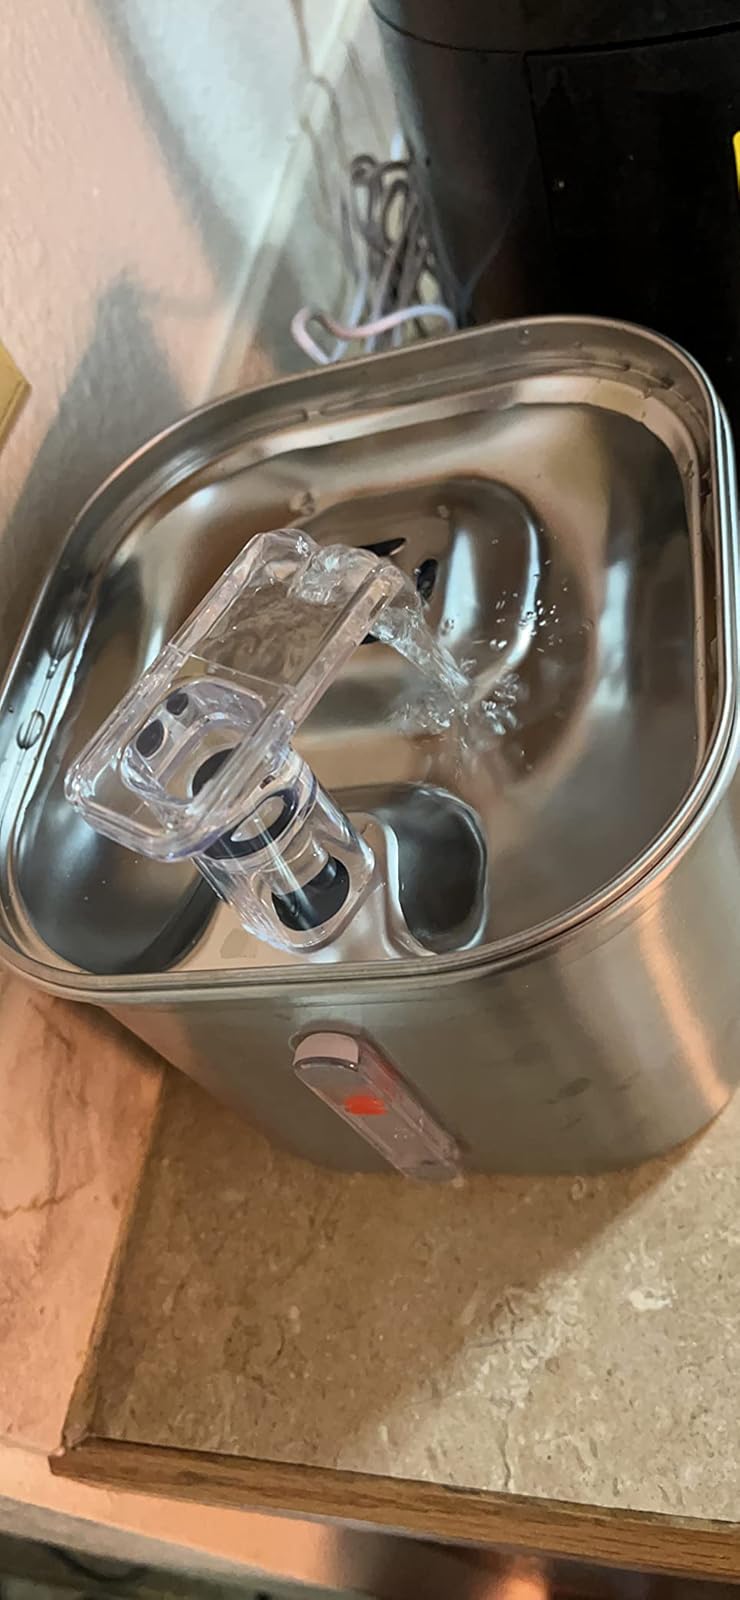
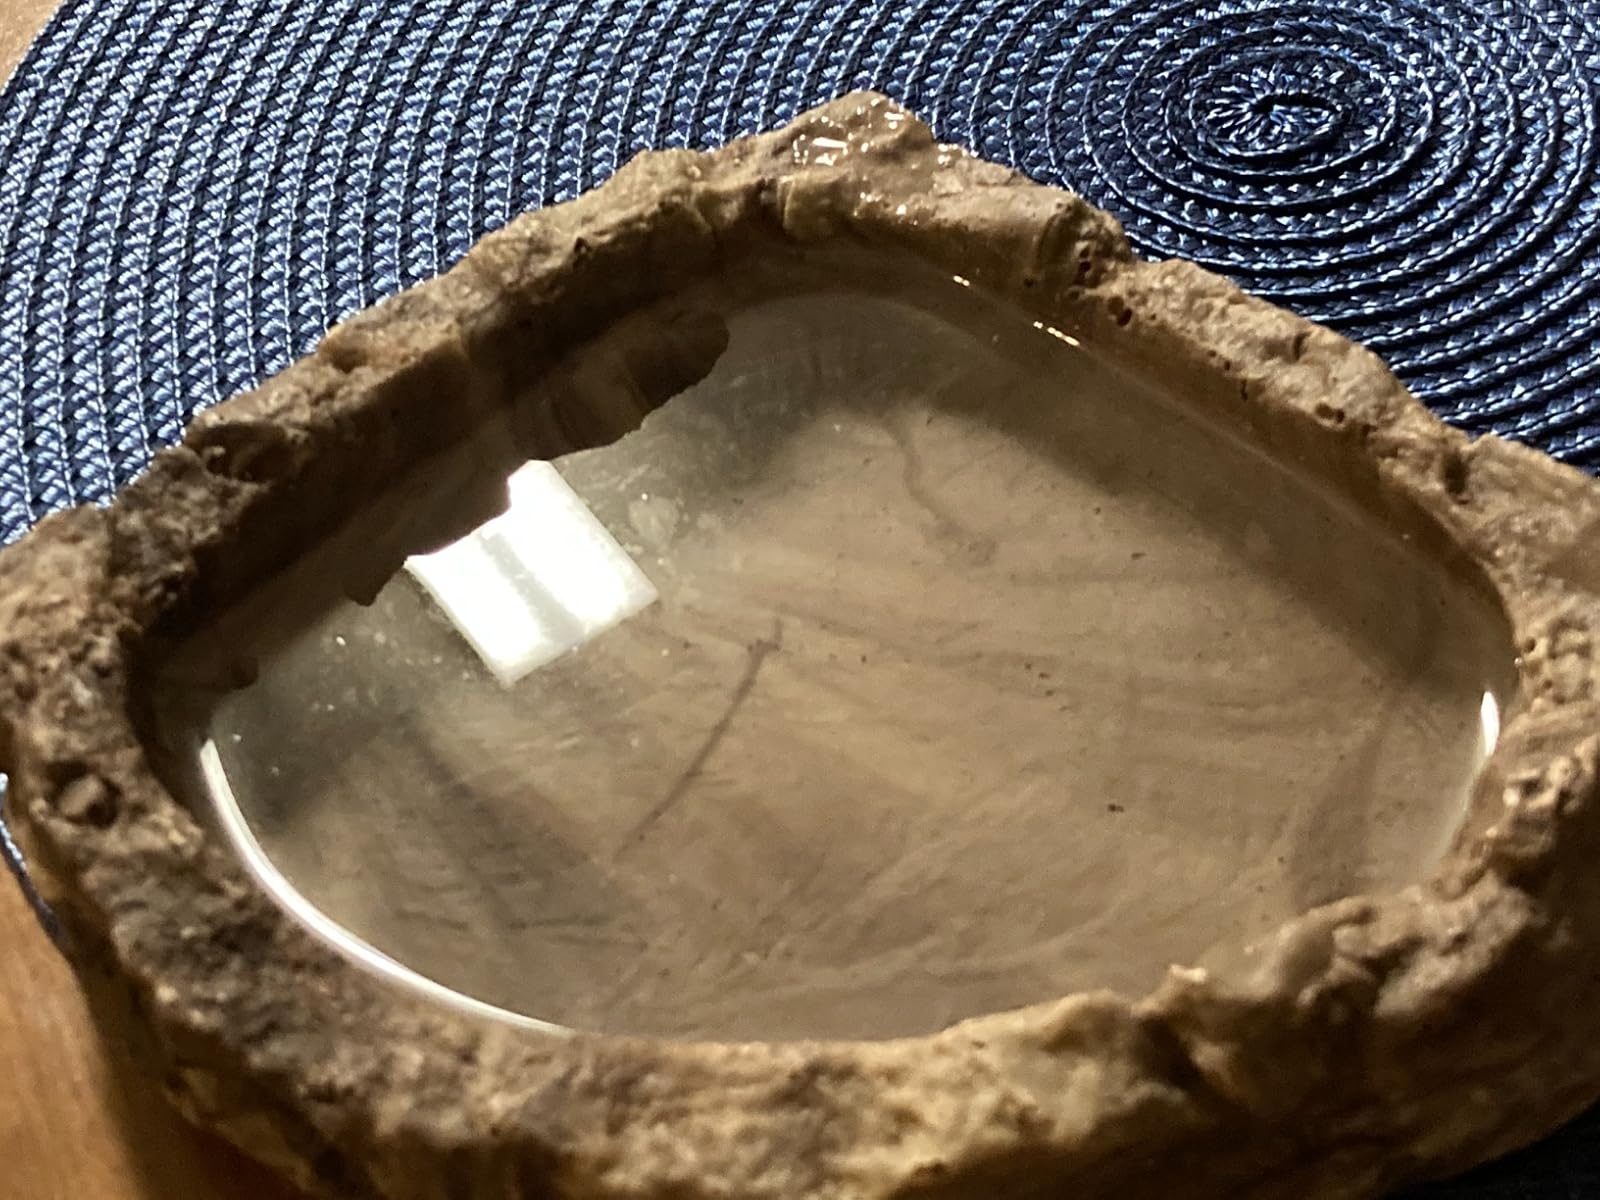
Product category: items_bowl
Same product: no